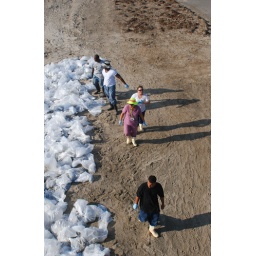
Workers remove bags of oil-contaminated sand from the beach near the fishing pier at Grand Isle Park.